Joe Hurd

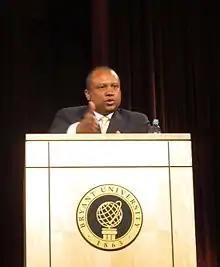
Joe Hurd speaking at Bryant University (N. Smithfield, RI), October 2012

After law school, Hurd served as a law clerk for Judge William G. Young of the U.S. District Court in Boston, Massachusetts. He was admitted to the bar in New York (1996), Massachusetts (1996) and the District of Columbia (1997). From 1996 to 2000, he practiced corporate and securities law in London for Linklaters, the British law firm. While at Linkaters, Hurd qualified as a solicitor of the Senior Courts of England and Wales (1999).